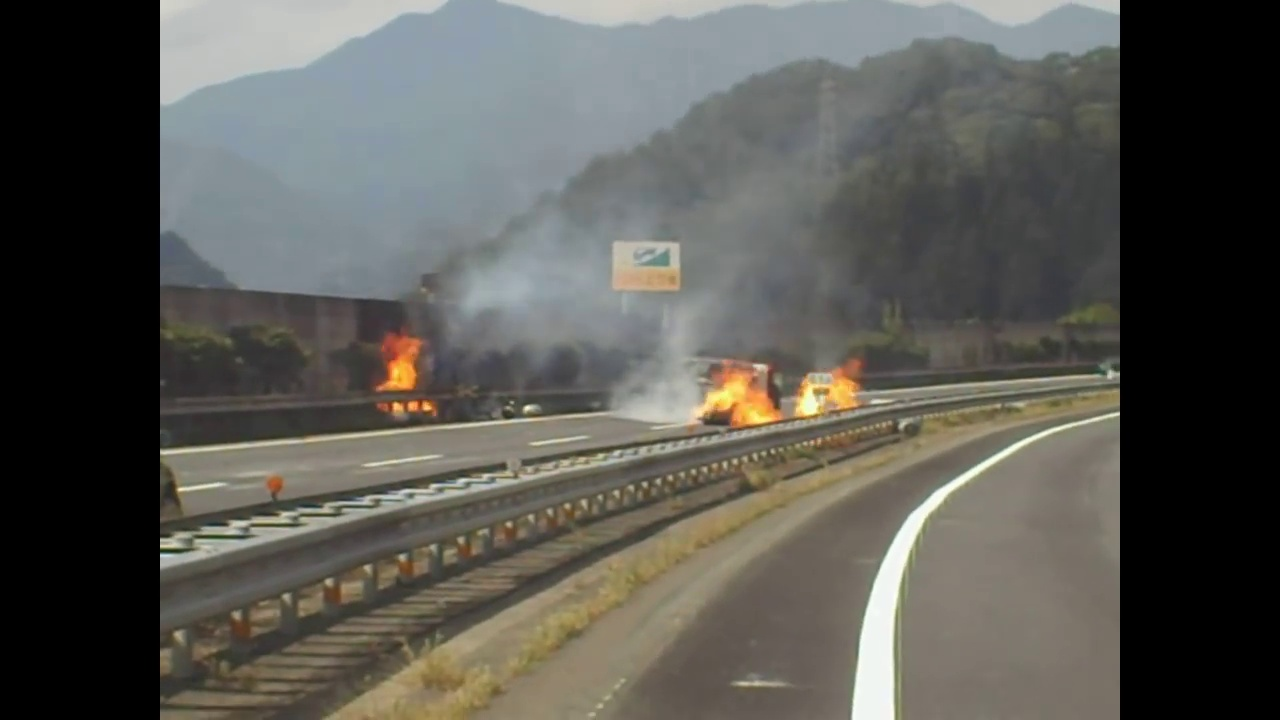
Fire: yes
Smoke: yes